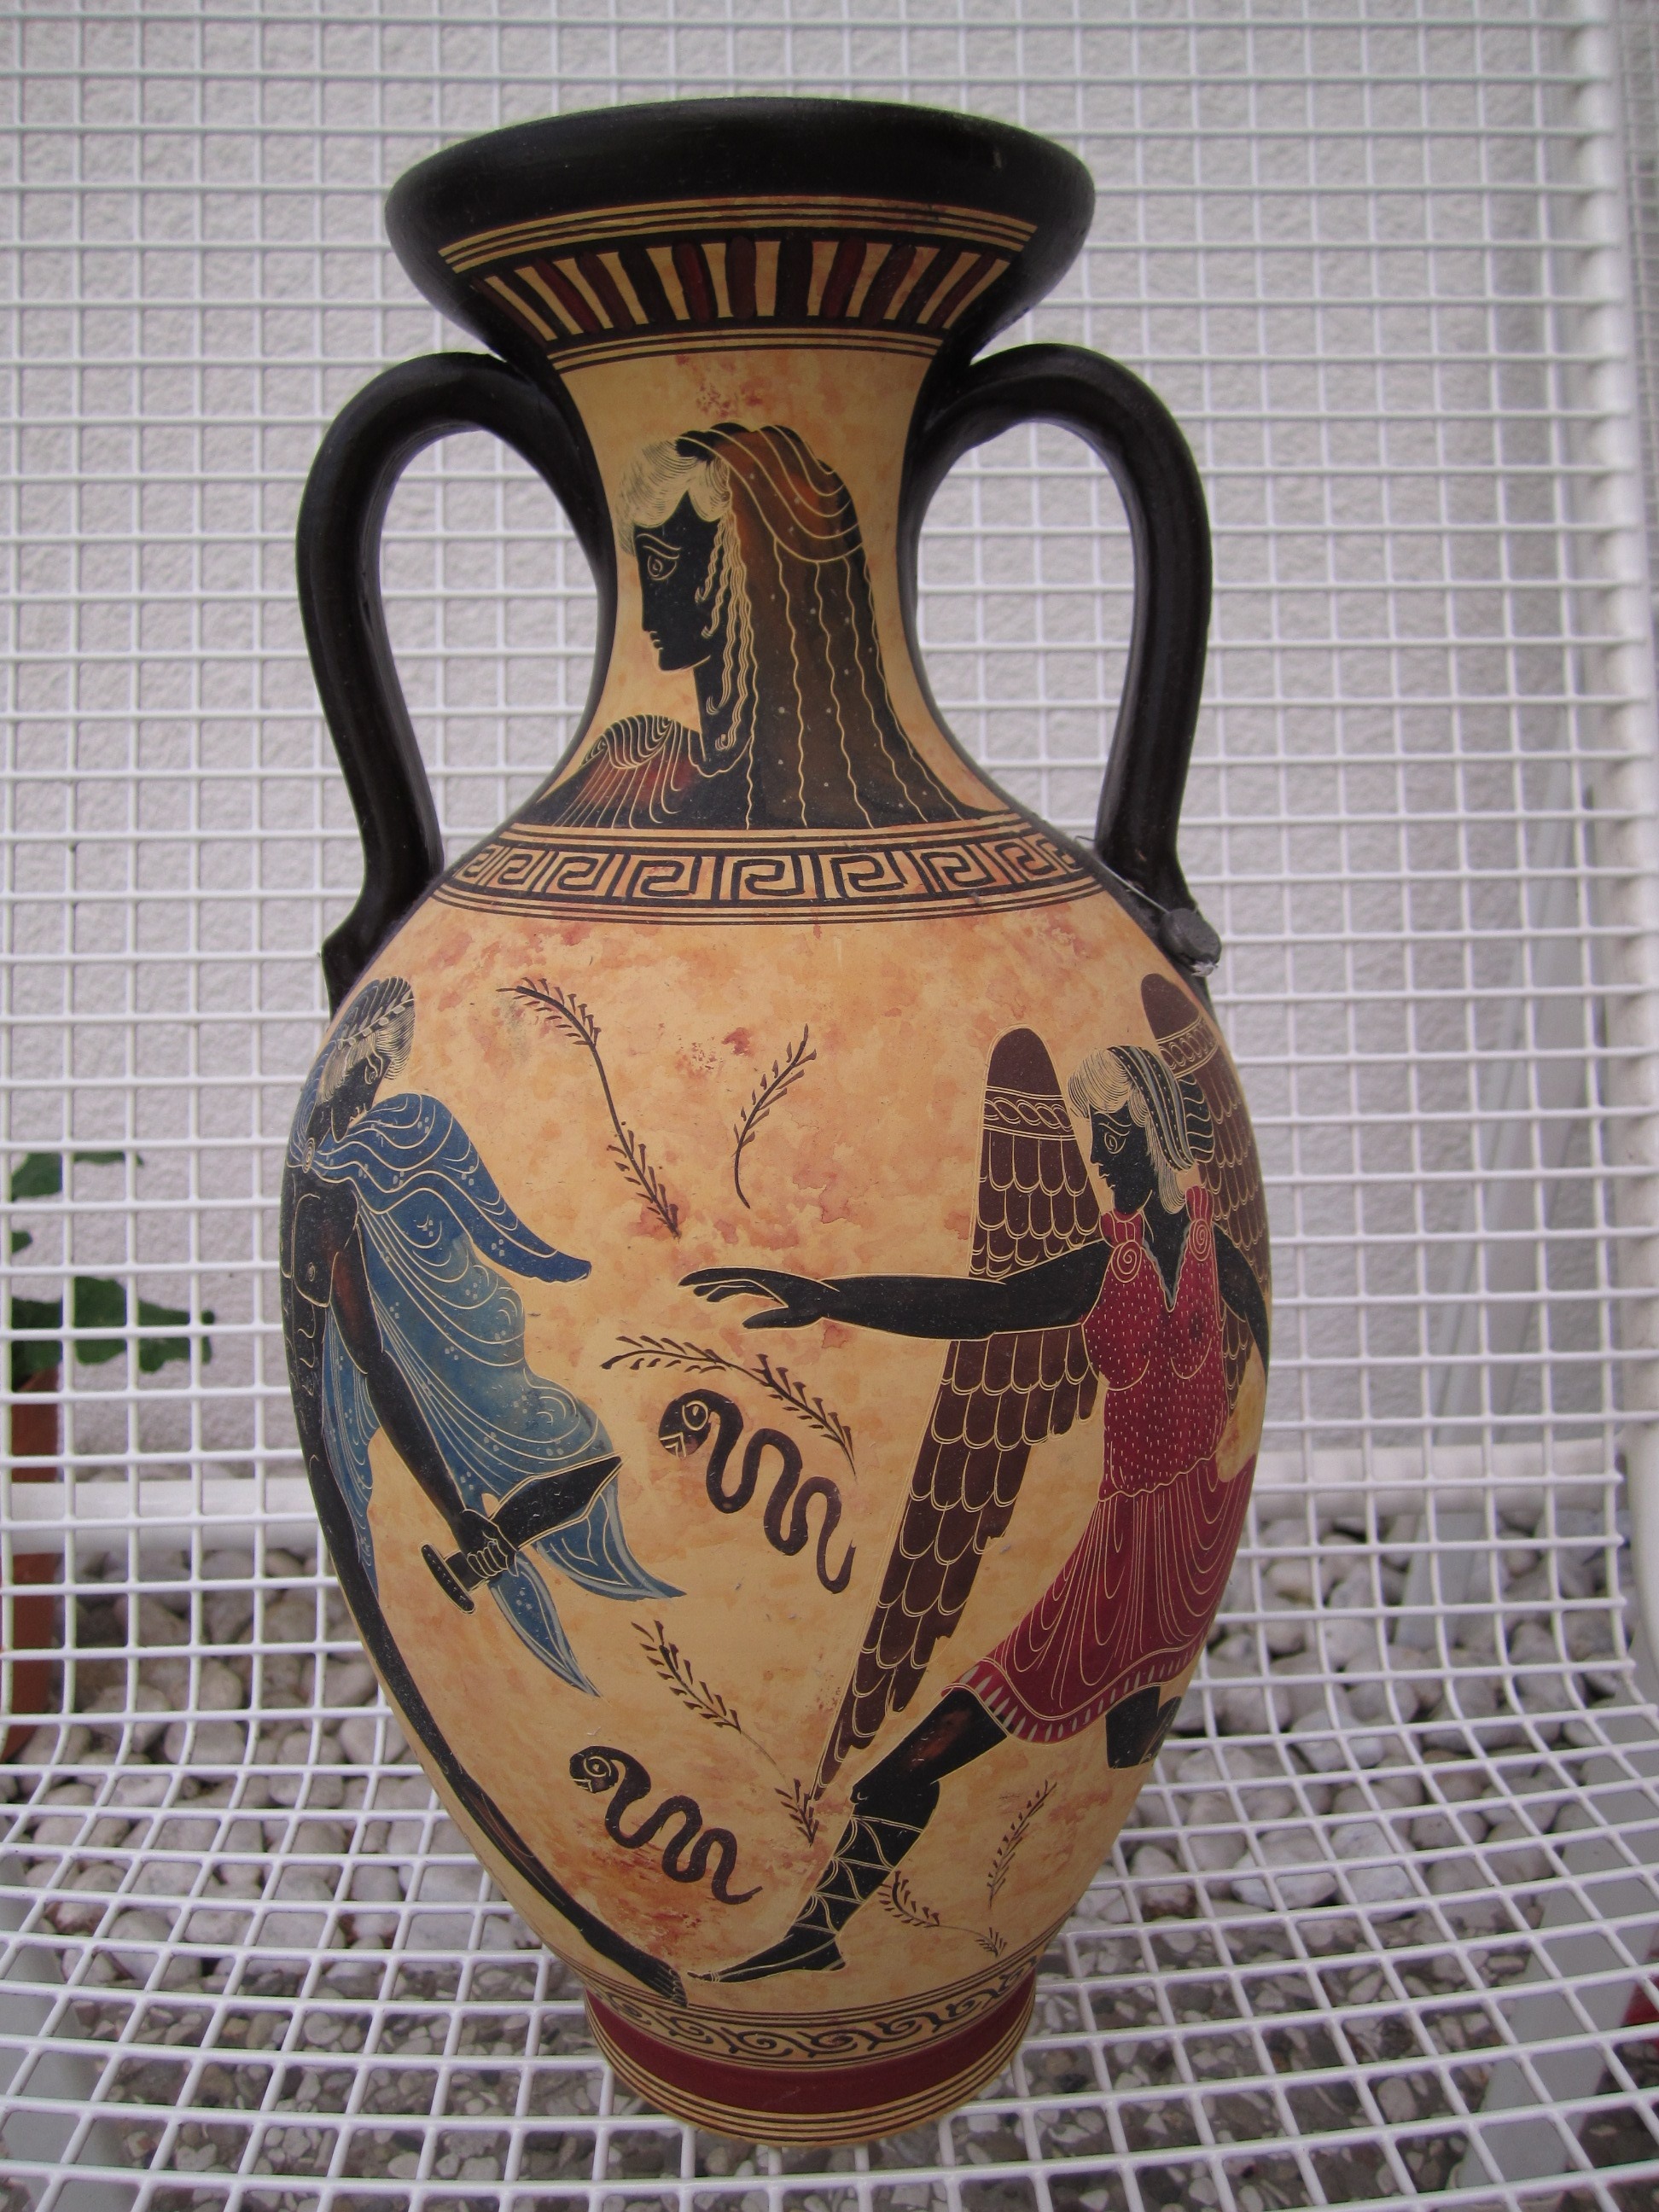
vase, ceramic, pottery, jug, art, pitcher, greece, mythology, man made object, drinkware